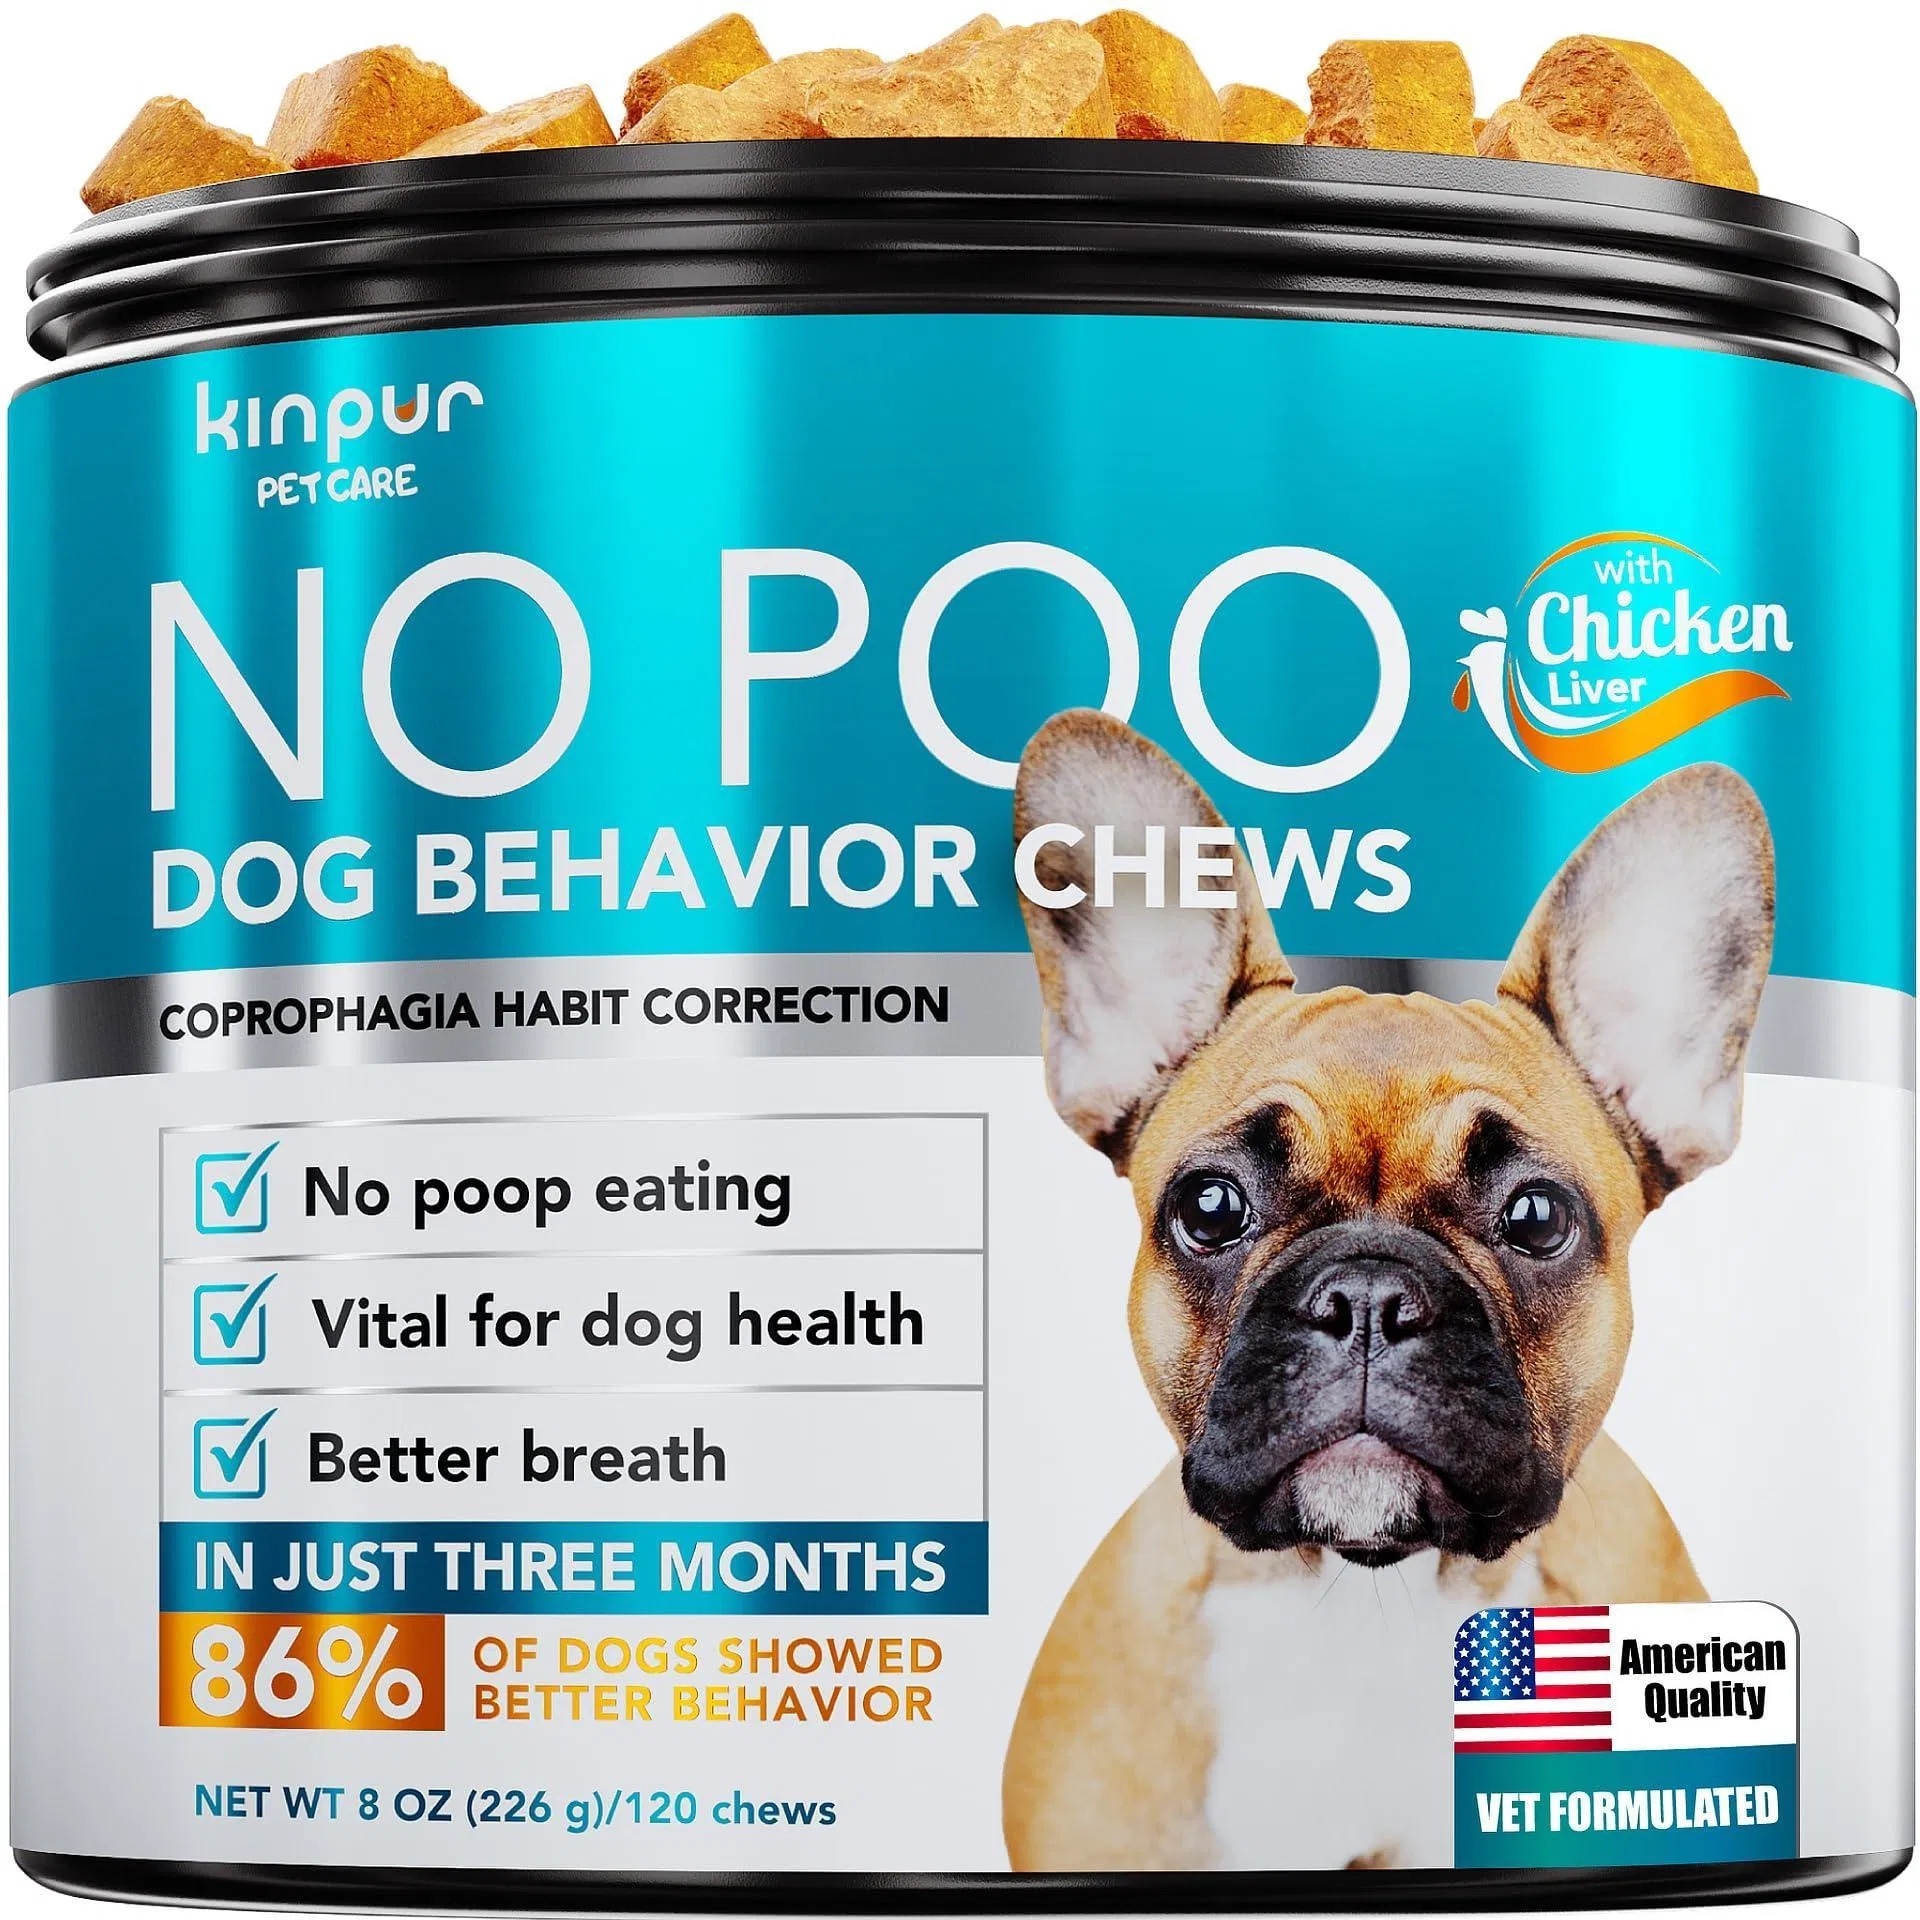
No Poo Chews for Dogs – Stop Poop Eating Behavior with Probiotics, Digestive Enzymes & Bad Breath Support
Help your dog break free from stool-eating habits with our No Poo Chews for Dogs 🐾. Specially formulated with natural deterrents, probiotics, and digestive enzymes, these chews discourage coprophagia while improving digestion, gut health, and breath freshness. The stool-eating deterrent formula changes the taste and smell of stool, making it unappealing to dogs. Over time, it helps stop the habit naturally and safely, especially in puppies or adult dogs prone to this behavior. 🚫💩 Infused with probiotics and digestive enzymes , the chews restore healthy gut flora, aid nutrient absorption, and relieve stomach discomfort that can contribute to stool eating. 🌿✨ Added ingredients also support fresher breath , helping reduce odor while enhancing your dog’s overall oral and digestive wellness. 🐶💨 These soft chews are vet-formulated, safe for all breeds , and have a delicious flavor dogs love—making daily supplementation easy. Consistent use encourages long-term behavior correction and better digestive balance. 💖 With 180 chews per bottle , you get a generous supply to support your dog’s health and training routine. 🌟 📦 Package Includes 1 × Bottle of No Poo Chews (180 Soft Chews) 1 × Feeding Instructions Leaflet 1 × Resealable Container for Freshness 1 × Pet Digestive Care Guide 1 × Storage & Safety Instructions ❓ Frequently Asked Questions (FAQ) Q: How do these chews stop poop eating? A: They change the taste and odor of stool , discouraging dogs from eating it. Q: Does it help with bad breath? A: Yes, the formula also supports fresher breath naturally. Q: Can puppies use this supplement? A: Yes, it’s safe for both puppies and adult dogs. Q: How long until I see results? A: Most dogs improve in 2–4 weeks of consistent use . Q: Are probiotics included? A: Yes, probiotics and digestive enzymes are part of the formula. Q: How many chews per day? A: Dosage depends on weight—follow the package guide. Q: Is it safe for daily use? A: Yes, it’s vet-formulated for safe, long-term use. ⚙️ Technical Specifications Feature Description Product Type Dog Stool Eating Deterrent (Coprophagia Supplement) Form Soft Chews Quantity 180 Chews Key Ingredients Natural Stool Deterrents, Probiotics, Digestive Enzymes Benefits Stops Poop Eating, Supports Gut Health, Freshens Breath Suitable For Puppies & Adult Dogs (All Breeds) Flavor Palatable Dog-Friendly Flavor Administration Daily Oral Supplement Storage Resealable Container Safety Vet-Formulated, Pet-Safe 🔒 The PulinGO Promise 🔄 30-Day Returns – Hassle-free returns and exchanges guarantee peace of mind. 📞 24/7 Support – Our expert support team is always available to help with dosage and training guidance. 🌱 Premium Quality Commitment – Made with safe, natural, and effective ingredients for long-term results and pet wellness.
Brand: PulinGO
Category: Animals & Pet Supplies > Pet Supplies > Pet Medicine > Digestive Aids